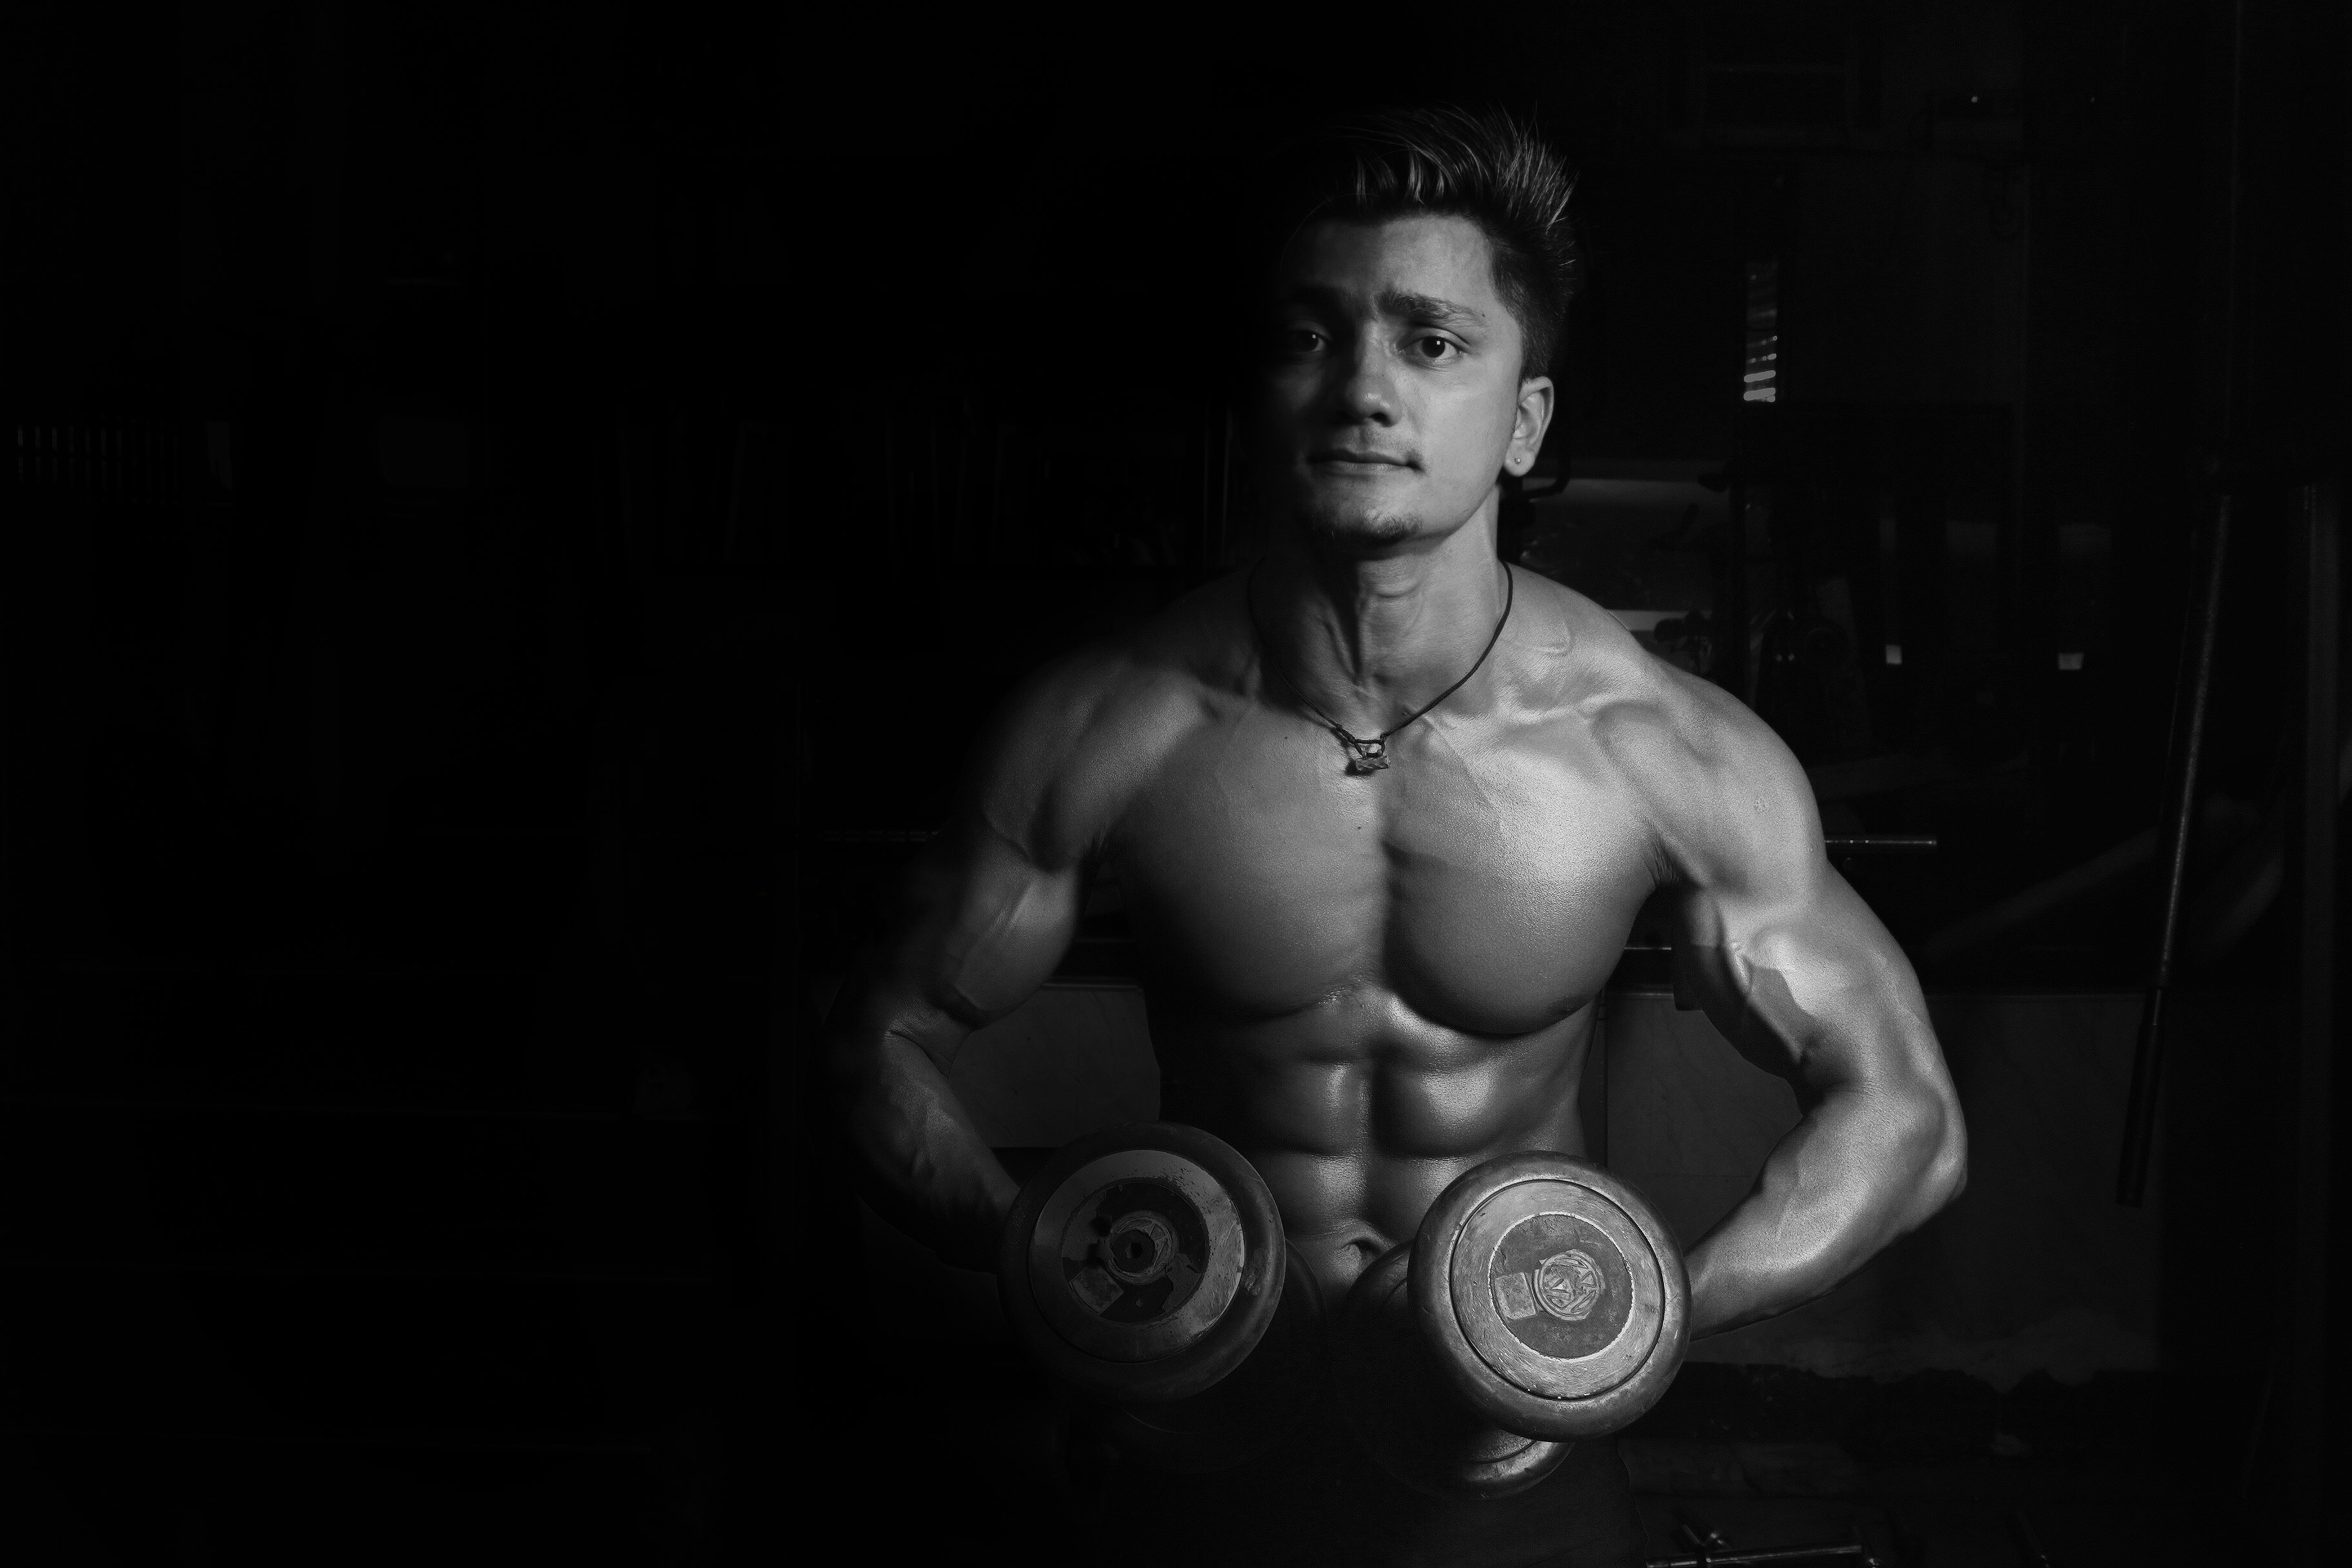
bodybuilding, muscle, bodybuilder, Barechested, standing, arm, chest, physical fitness, photography, human body, room, biceps curl, monochrome, flash photography, abdomen, black and white, monochrome photography, trunk, darkness